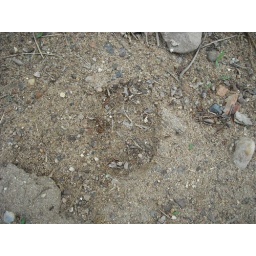
Black bear track found while walking on N. Pratt Rd after the owner passed in front of me.